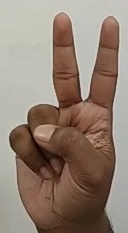
ASL sign: V